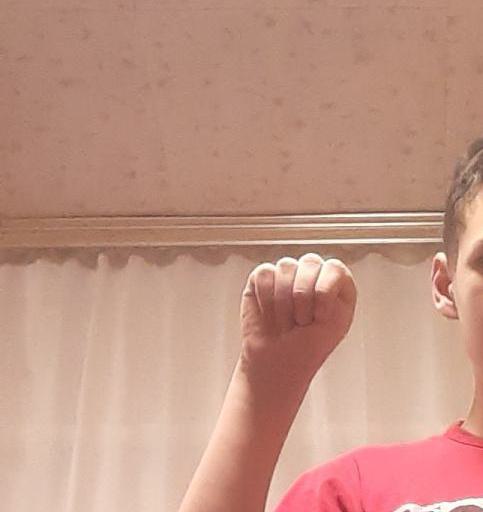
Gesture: fist